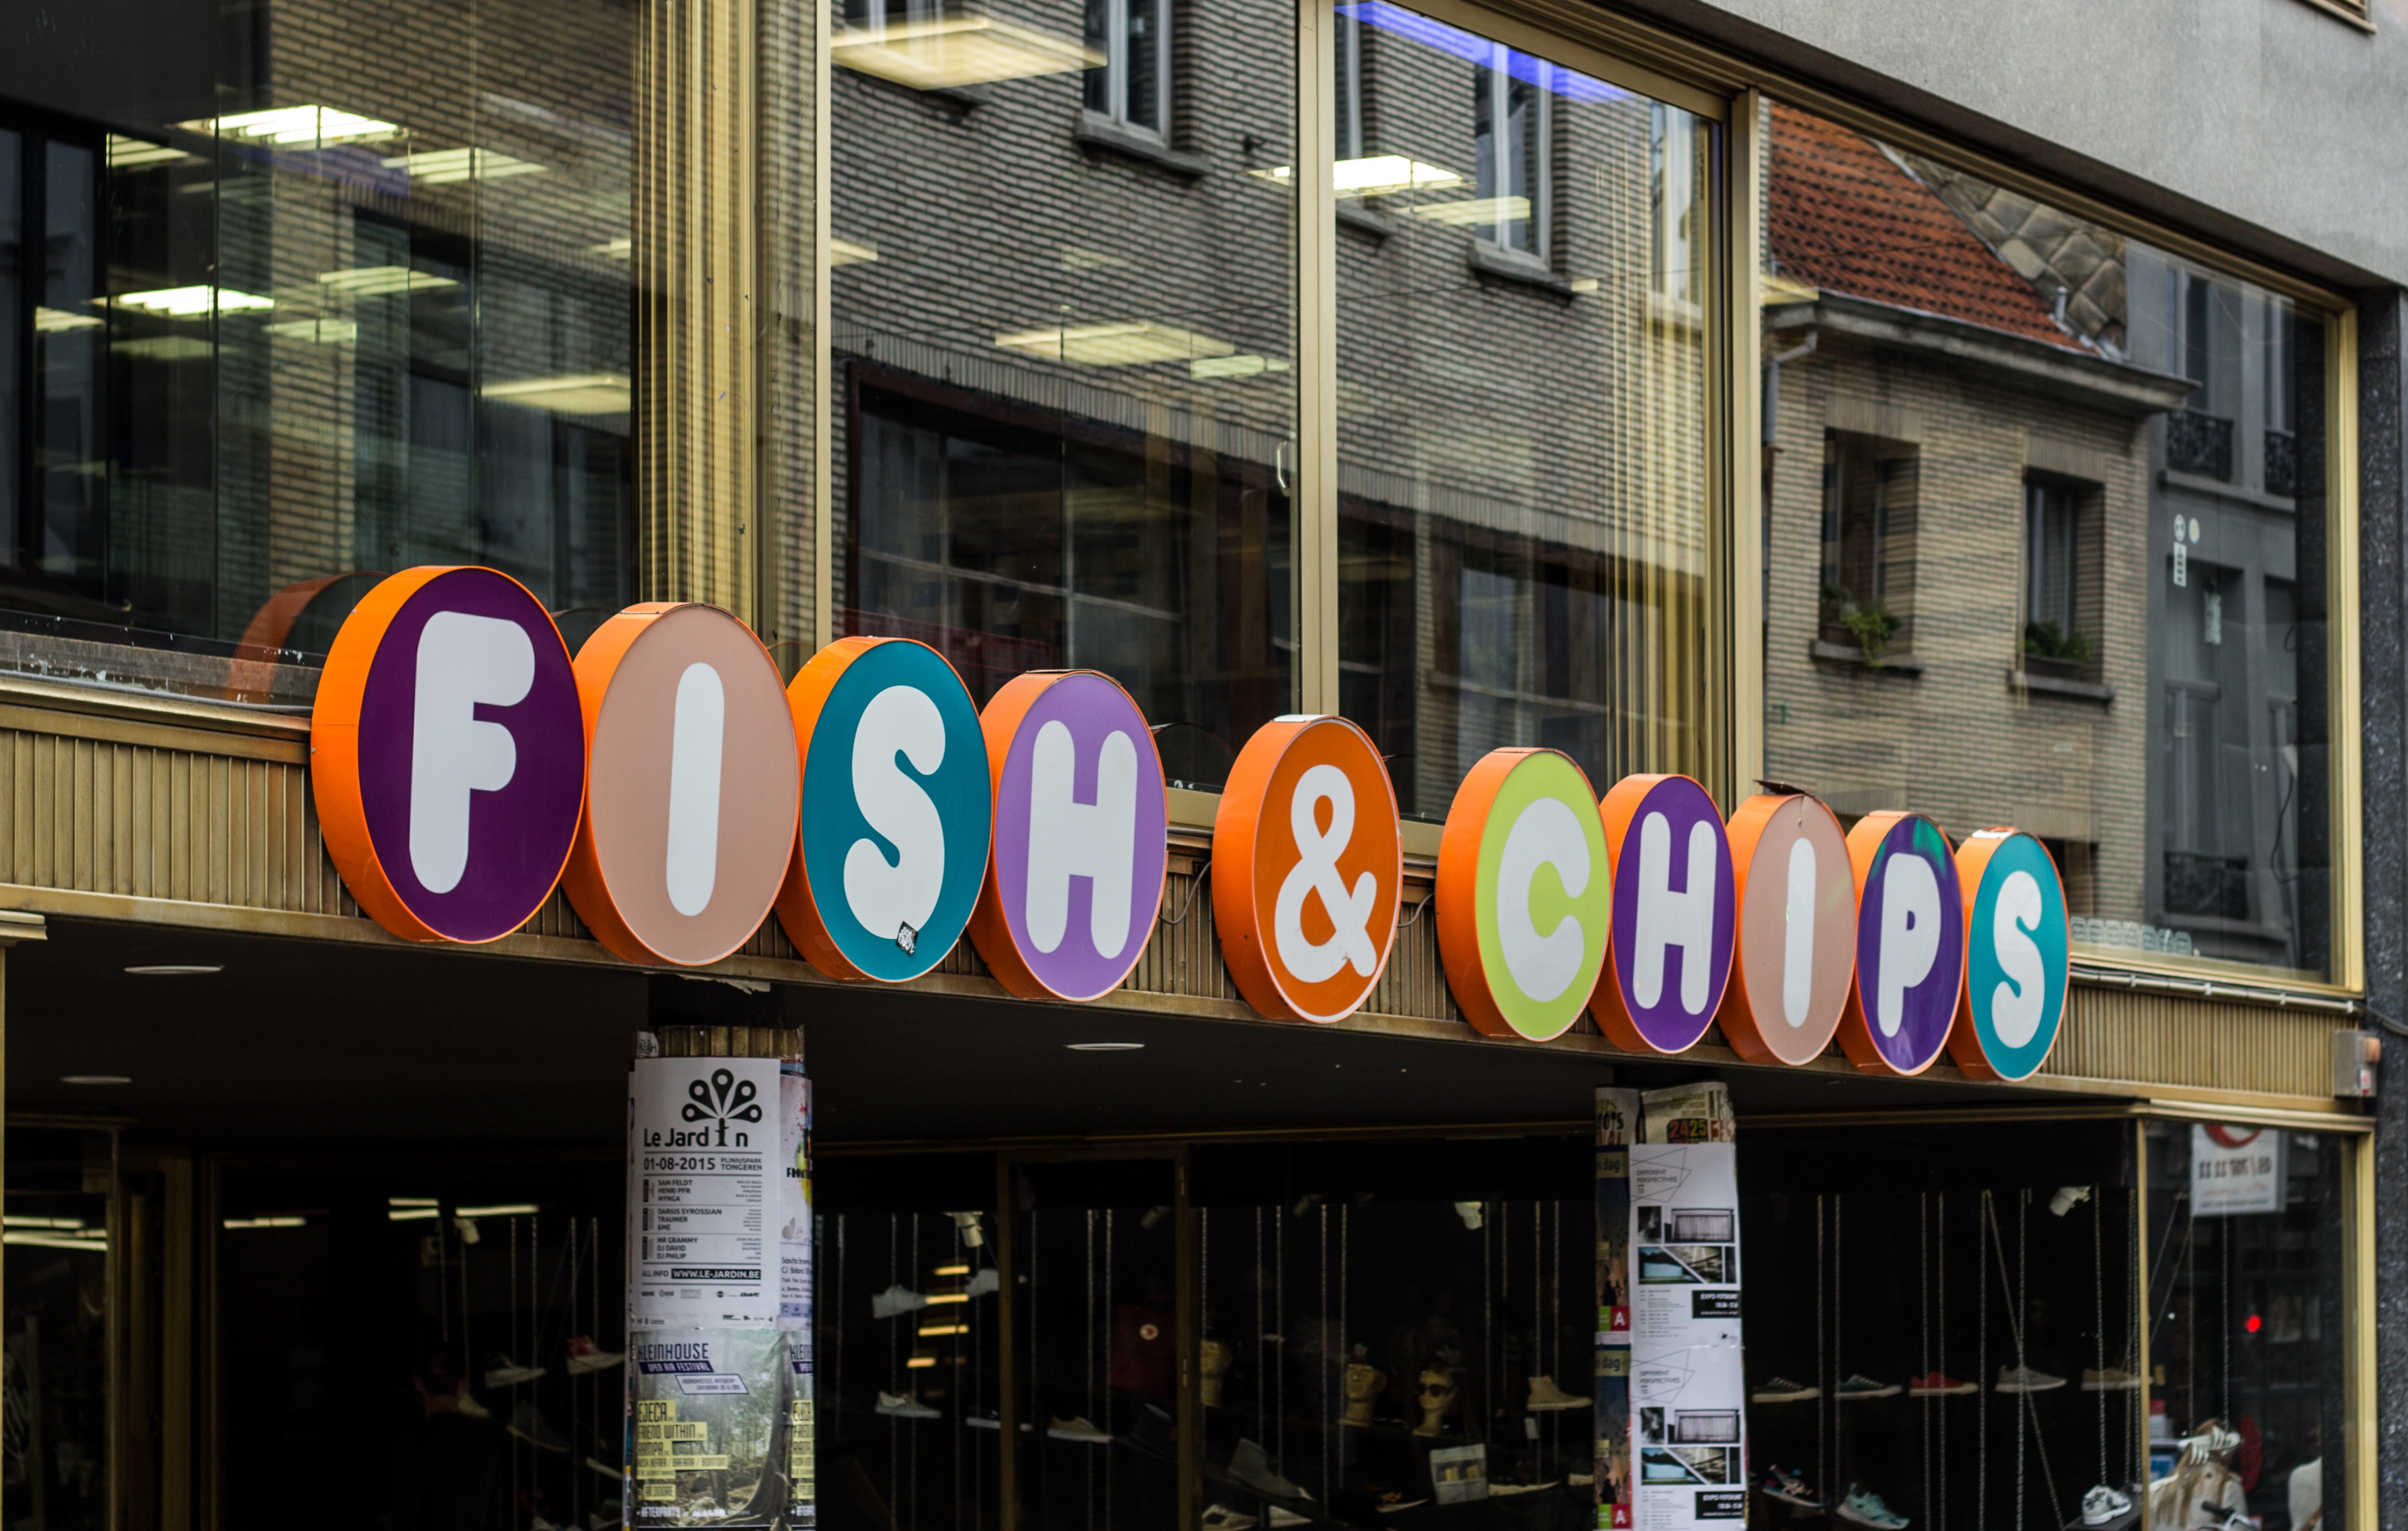
road, street, city, downtown, transport, sign, color, signage, lighting, public transport, infrastructure, urban area, human settlement